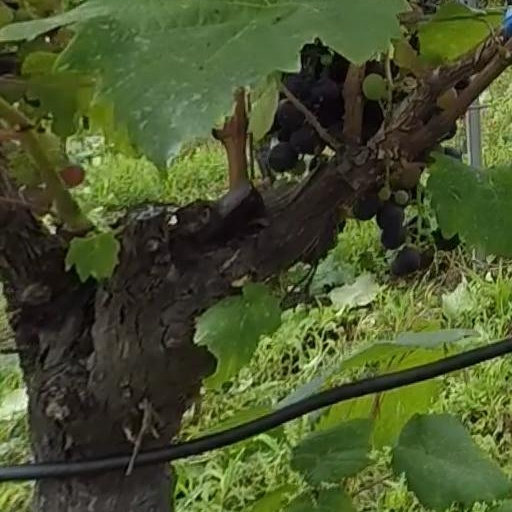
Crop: grape